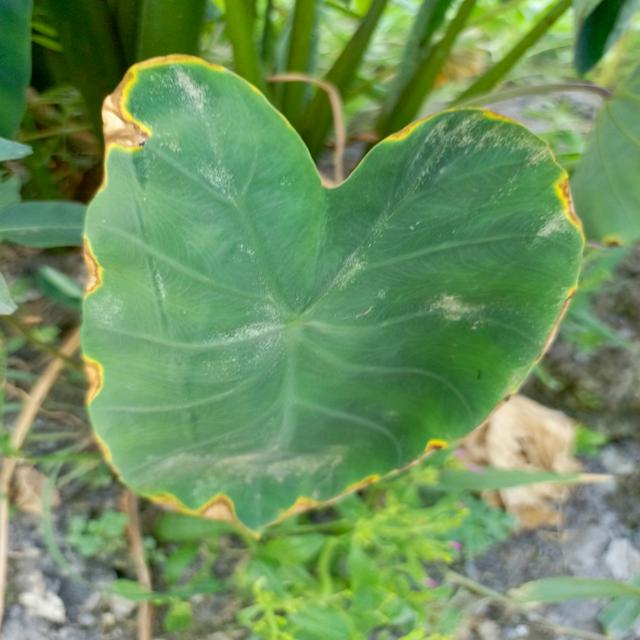
Label: Mid_Blight